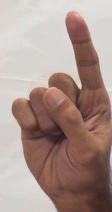
ASL sign: 1